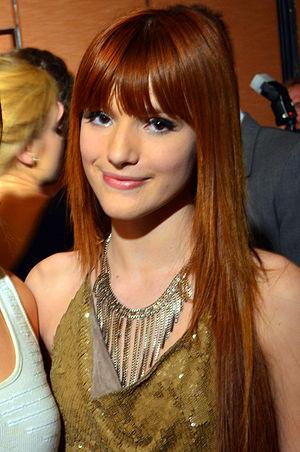
Bella Thorne, de son vrai nom Annabella Avery Thorne, est une actrice, chanteuse et productrice américaine née le 8 octobre 1997 à Pembroke Pines en Floride.